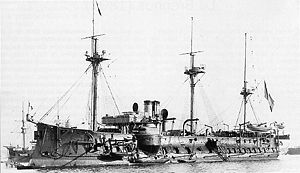
Fransk-kinesiske krig
Bayard, den franske flådes flagskib i Kina.
Den fransk-kinesiske krig blev udkæmpet mellem Frankrig og Qing-Kina mellem september 1884 og juni 1885. Frankrig ønskede kontrollen over udløbet af Den røde flod, som forbinder den rige kinesiske provins Yunnan med Hanoi og Det Sydkinesiske Hav. Krigen førte til, at de vietnamesisk talende regioner Annam og Tonkin blev annekterede og forenede i Fransk Indokina.